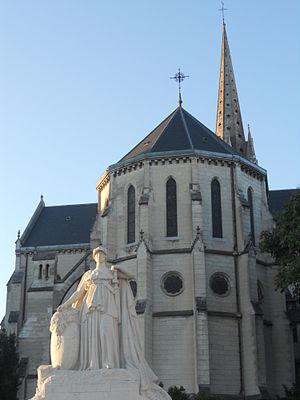
Eglise Saint Martin de Pau et Monument aux Morts
L'église Saint-Martin est l'une des églises de Pau, située au cœur de la ville aux portes du quartier du château de Pau.